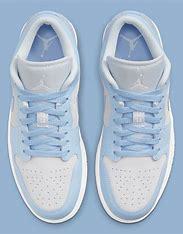
Brand: Nike
Model: 1